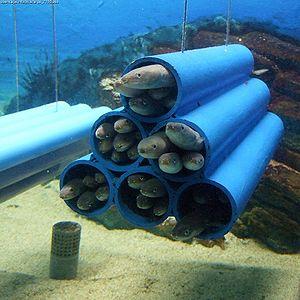
La notion de munition immergée désigne les situations où des munitions ont été perdues ou volontairement jetées dans les eaux marines, douces ou saumâtres, parfois continentales ou souterraines.
Conger myriaster est une espèce de congre vivant sur les côtes du Japon, en Mer de Chine orientale.
Les membres du genre Conger sont les congres proprement dits. Ce sont des poissons téléostéens anguilliformes, serpentiformes formant l'un des genres principaux de la sous-famille des Congrinae, famille des congridés.